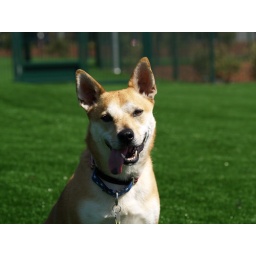
The dog that will be in my jobs car donation ad representing Humane Society Silicon Valley